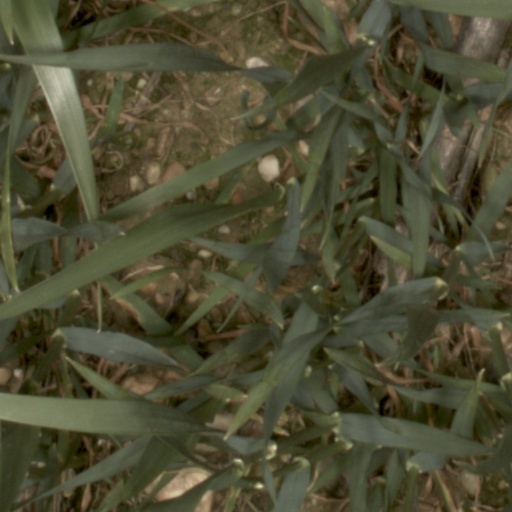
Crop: wheat